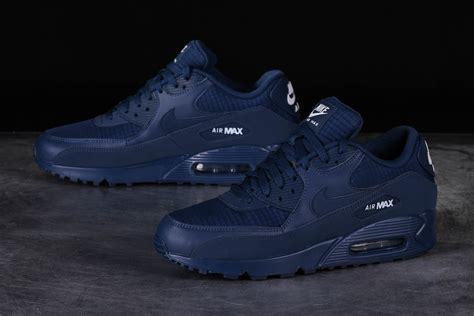
Brand: Nike
Model: Air Max 90 Essential